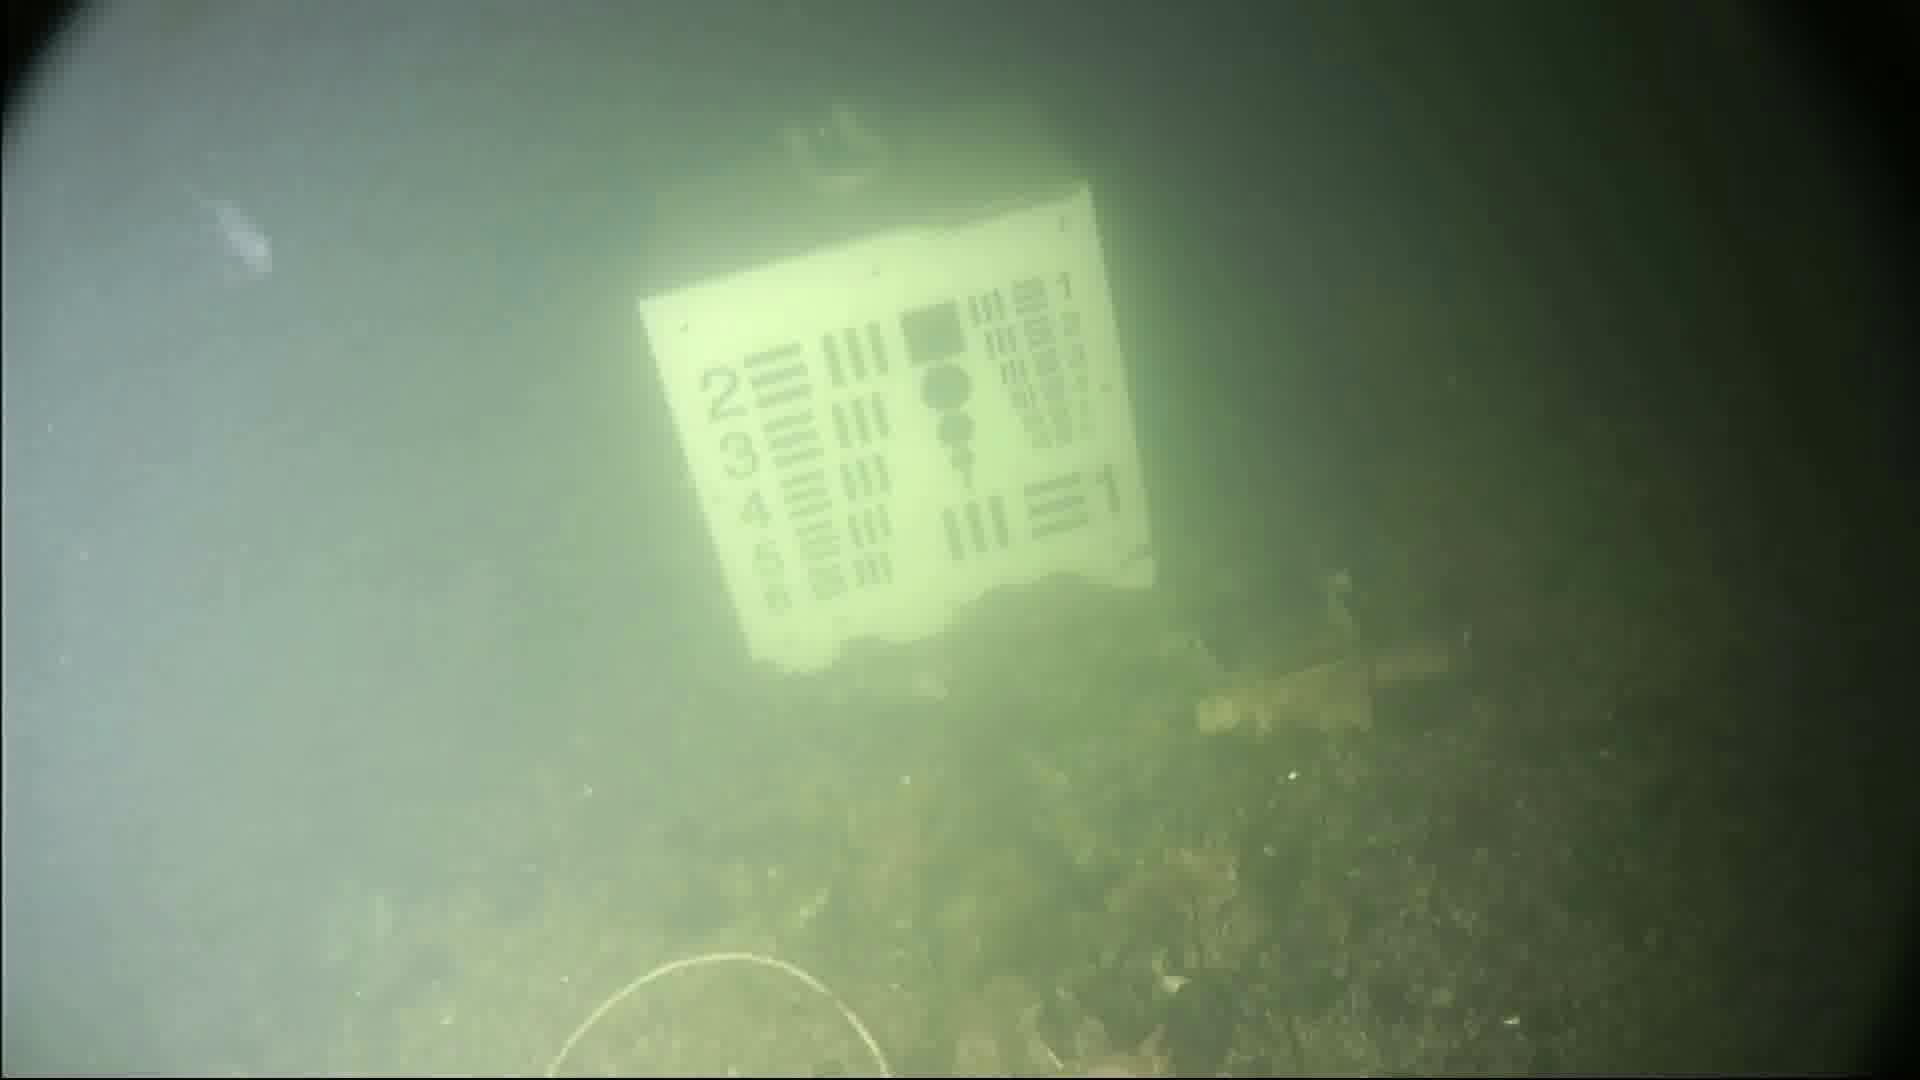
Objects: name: jellyfish